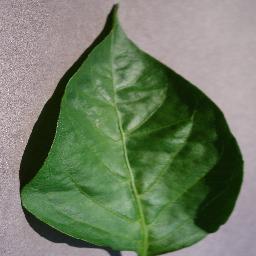
Label: Pepper,_bell___healthy